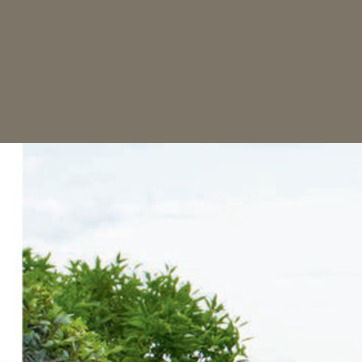
Material: sky